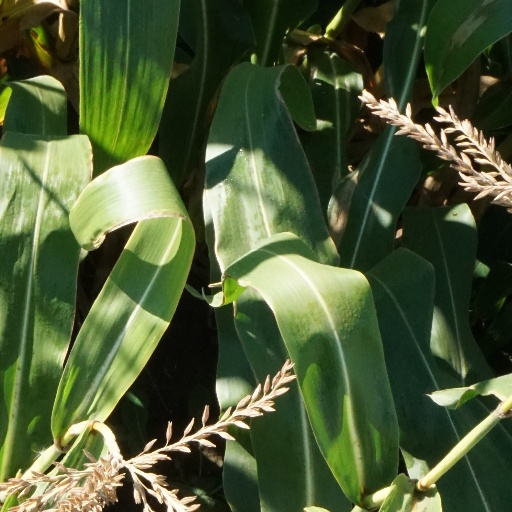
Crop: maize; corn